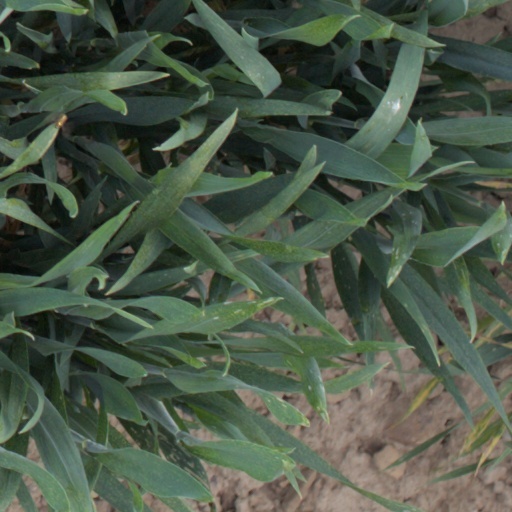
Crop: wheat